Mayoralty of Fiorello La Guardia

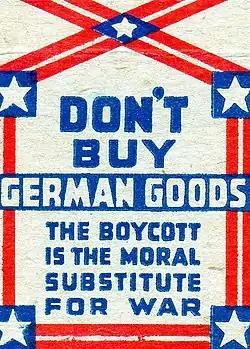
Mayor Fiorello La Guardia was a vice president of the Non-Sectarian Anti-Nazi League to Champion Human Rights and supported boycotting German products

New York City had a budget of $550,961,960.06 in 1935, a budget of $545,541,842 in 1936, a budget of $554,998,917.10 in 1937, a budget of $587,980,567 in 1938, a budget of $578,509,839 in 1939, a budget of $581,048,834.10 from 1940 to 1941, a budget of $573,740,594.13 from 1941 to 1942, a budget of $656,314,369 from 1942 to 1943, a budget of $753,071,123.40 from 1943 to 1944, a budget of $737,400,923 from 1944 to 1945, and a budget of $759,266,401.82 in 1945.